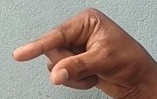
ASL sign: Q